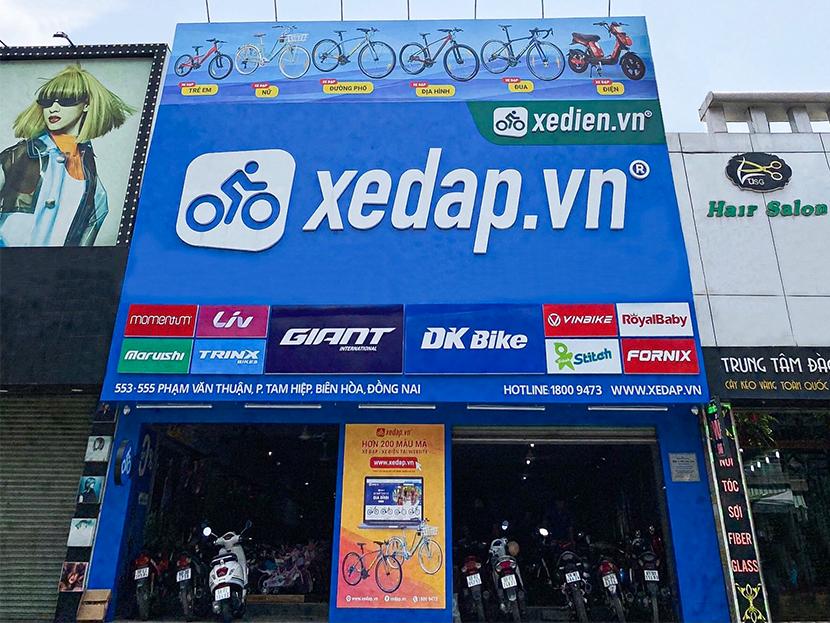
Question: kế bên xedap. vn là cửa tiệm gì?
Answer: cửa tiệm làm tóc